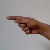
The image shows a hand gesture representing the letter 'G' in Indian Sign Language.